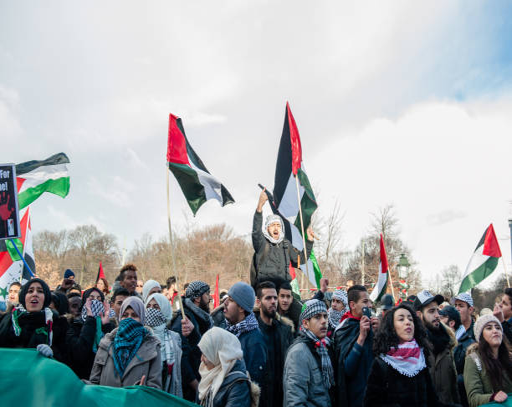
protesters wave flags and shout slogans during a demonstration against recognition as capital